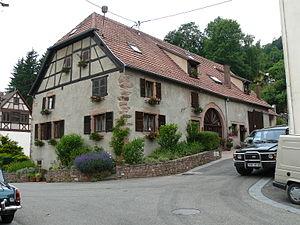
Ancienne ferme rénovée de type vosgienne
L’habitat lorrain dont l’aire s’étend au-delà de la région lorraine se définit dans les grandes lignes par la prédominance du village-rue composé de maisons blocs plus ou moins jointives. L’organisation interne de la maison unifaîtière se fait par des travées souvent profondes perpendiculaires à la rue. La cuisine dans la travée habitation occupe une place centrale comme lieu de vie spontané et comme espace distributeur vers les autres pièces. La maison d’esprit lorrain offre généralement le mur gouttereau côté rue de sorte que les ouvertures permettent de lire la façade travée par travée.
Bassemberg est une commune française située dans le département du Bas-Rhin, en région Grand Est.